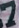
Number: 7